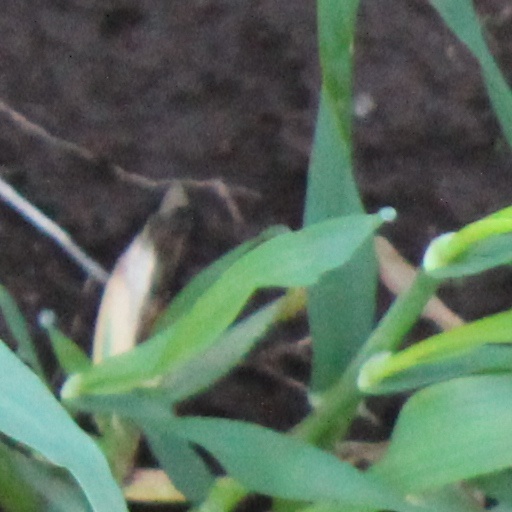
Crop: wheat